List of WWE 24/7 Champions

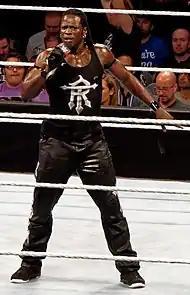
R-Truth held the championship for a record 54 reigns, which gave him the longest combined reign of 425 days (53 reigns and 415 days, respectively, as recognized by WWE)

The WWE 24/7 Championship was a professional wrestling championship created and promoted by the American professional wrestling promotion WWE. Open to anyone, regardless of gender or WWE employment status, the championship was defended "24/7", as in any time, anywhere, as long as a WWE referee was present. Because of this rule, the championship was available to all of WWE's brand divisions: their two main roster brands, Raw and SmackDown, and their developmental brand, NXT, with title changes also occurring outside of regular shows, often with videos posted on the company's website and social media accounts. The title was previously also available to the 205 Live and NXT UK brands before their respective closures in 2022. It was similar to the previous WWE Hardcore Championship, which also had a "24/7 rule".